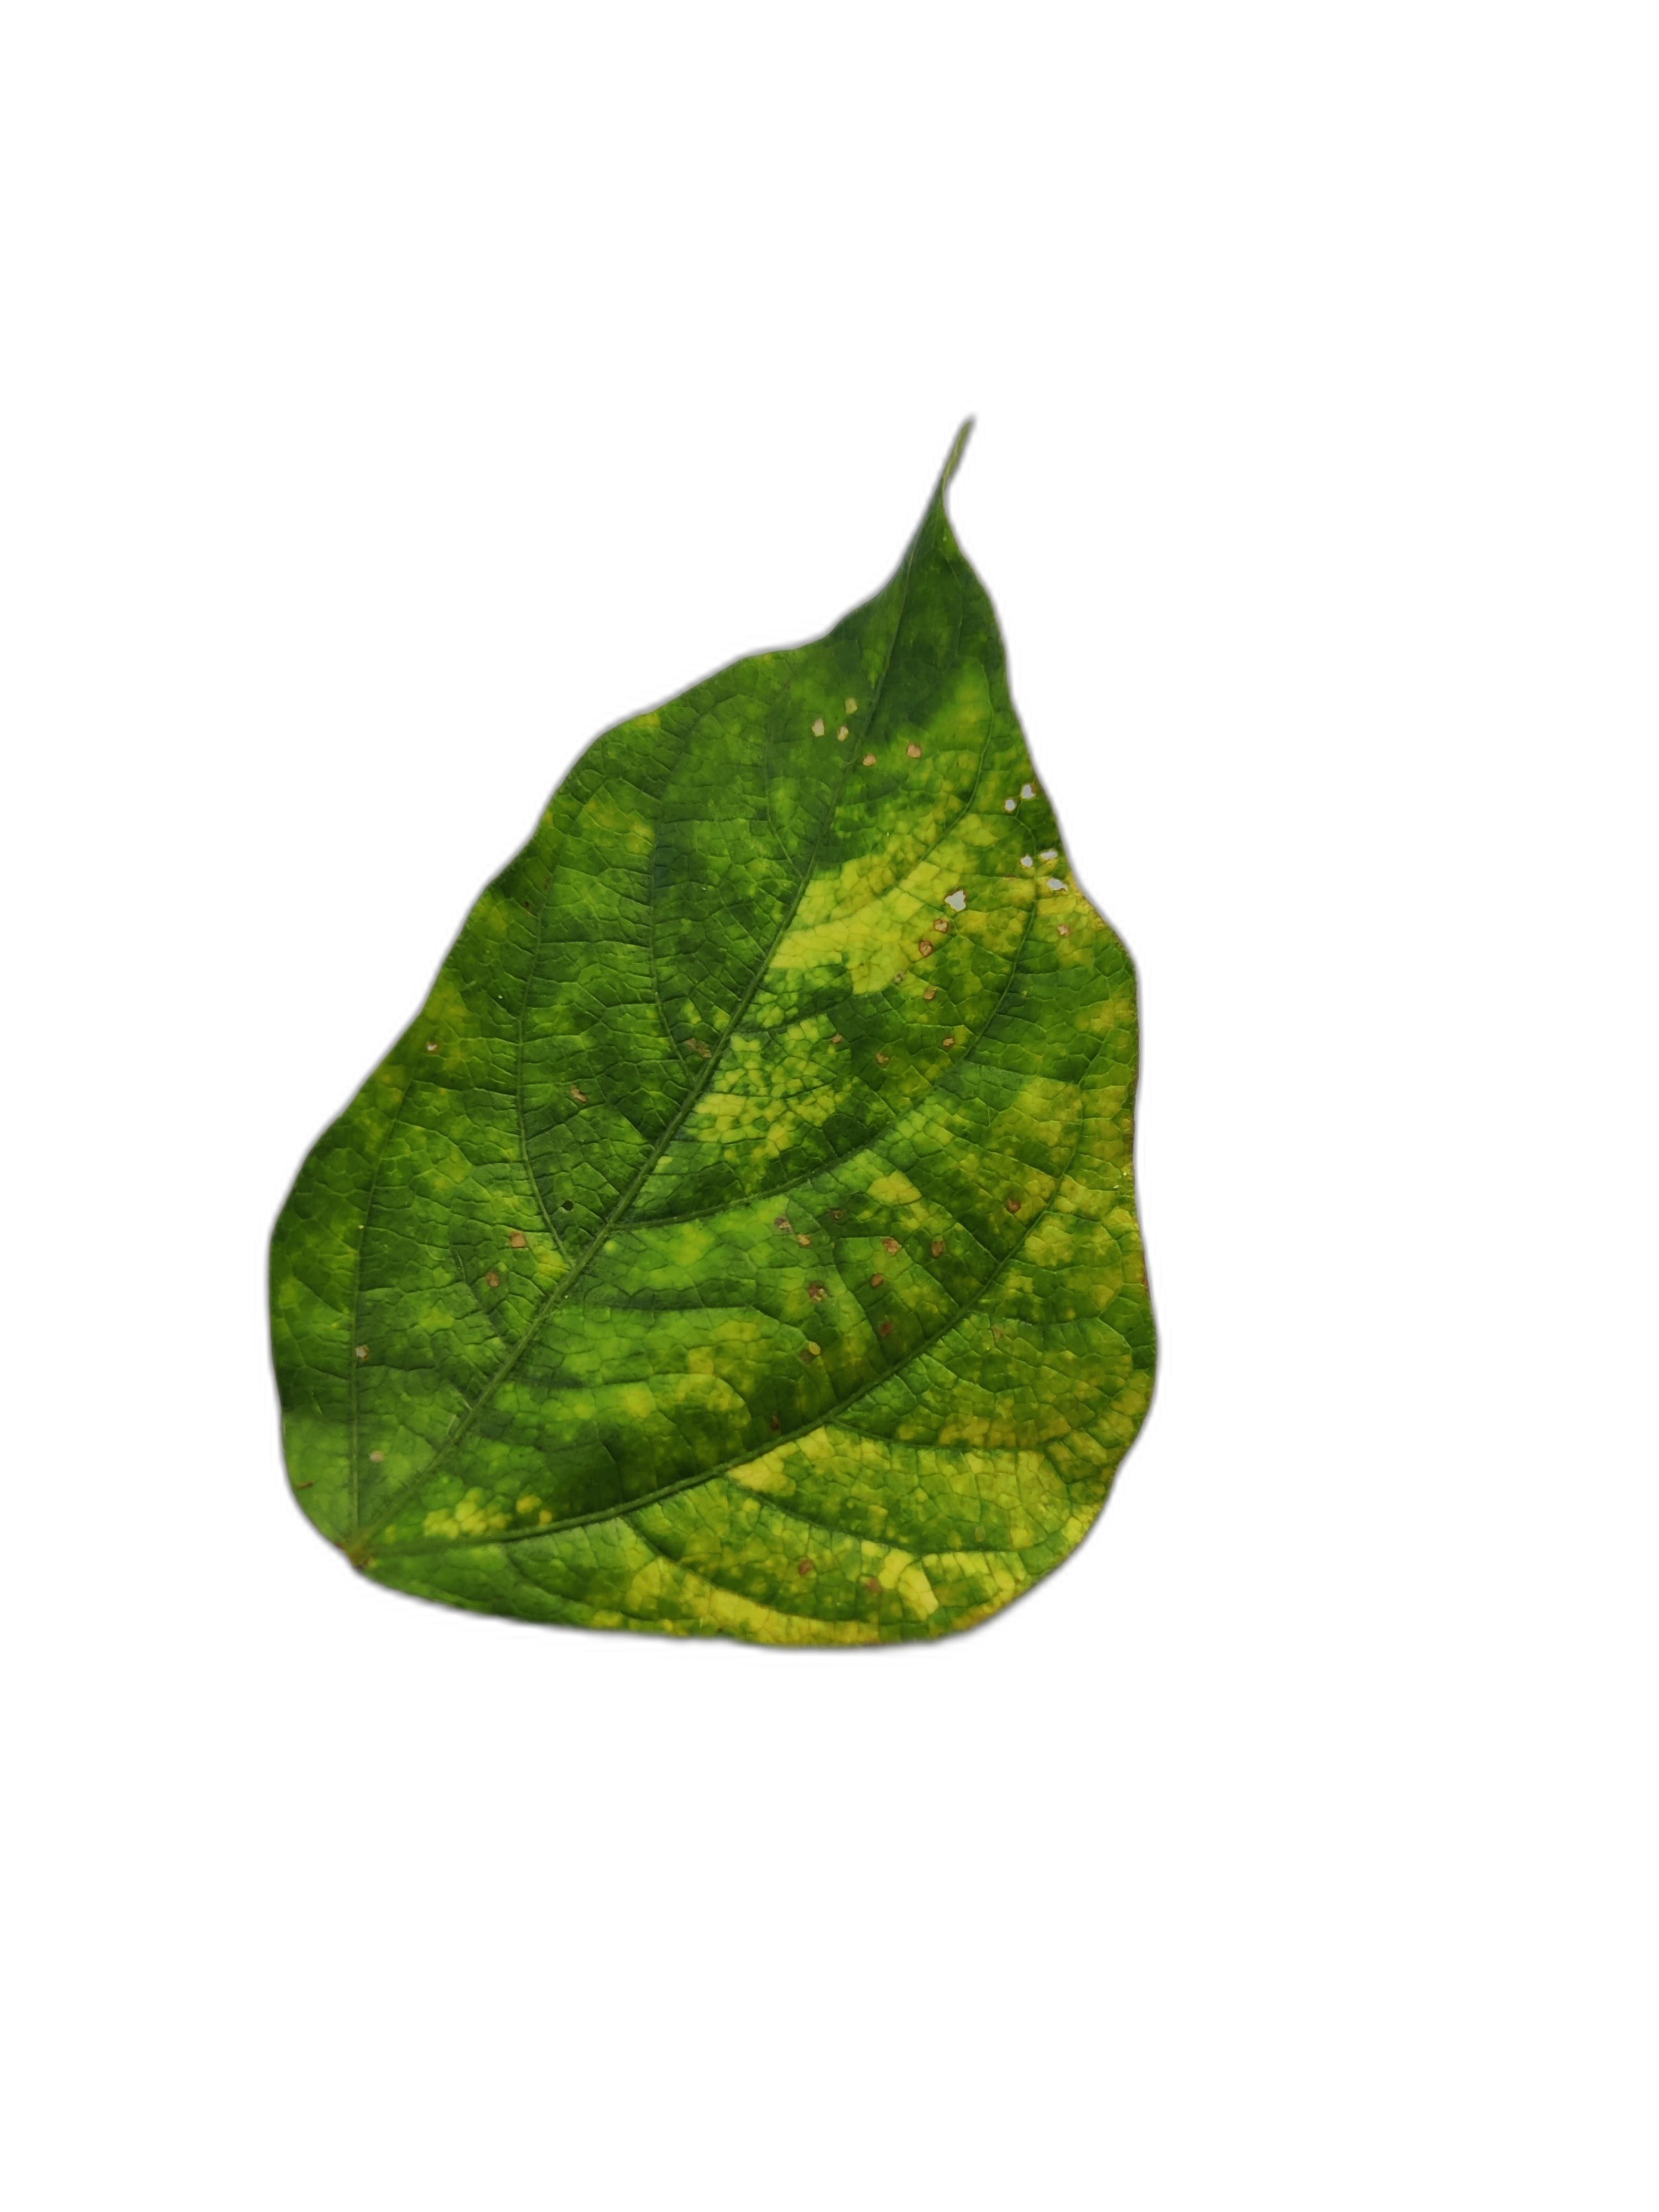
Label: Yellow Mosaic